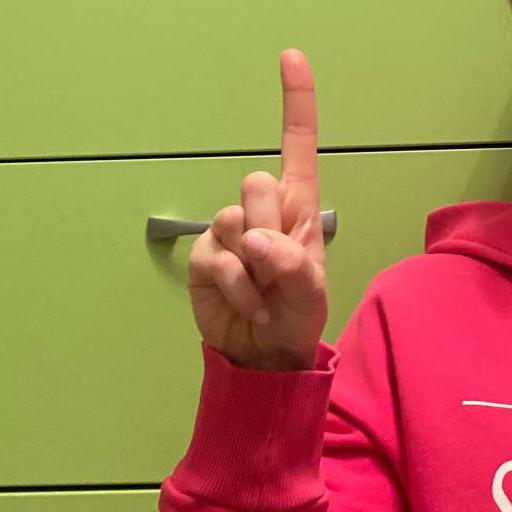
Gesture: one